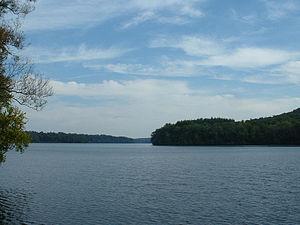
North Andover est une ville du comté d'Essex, dans l'État du Massachusetts, aux États-Unis. Selon le 22ᵉ recensement des États-Unis d'Amérique de 2000, sa population est de 27 202 habitants. Elle abrite le Merrimack College.